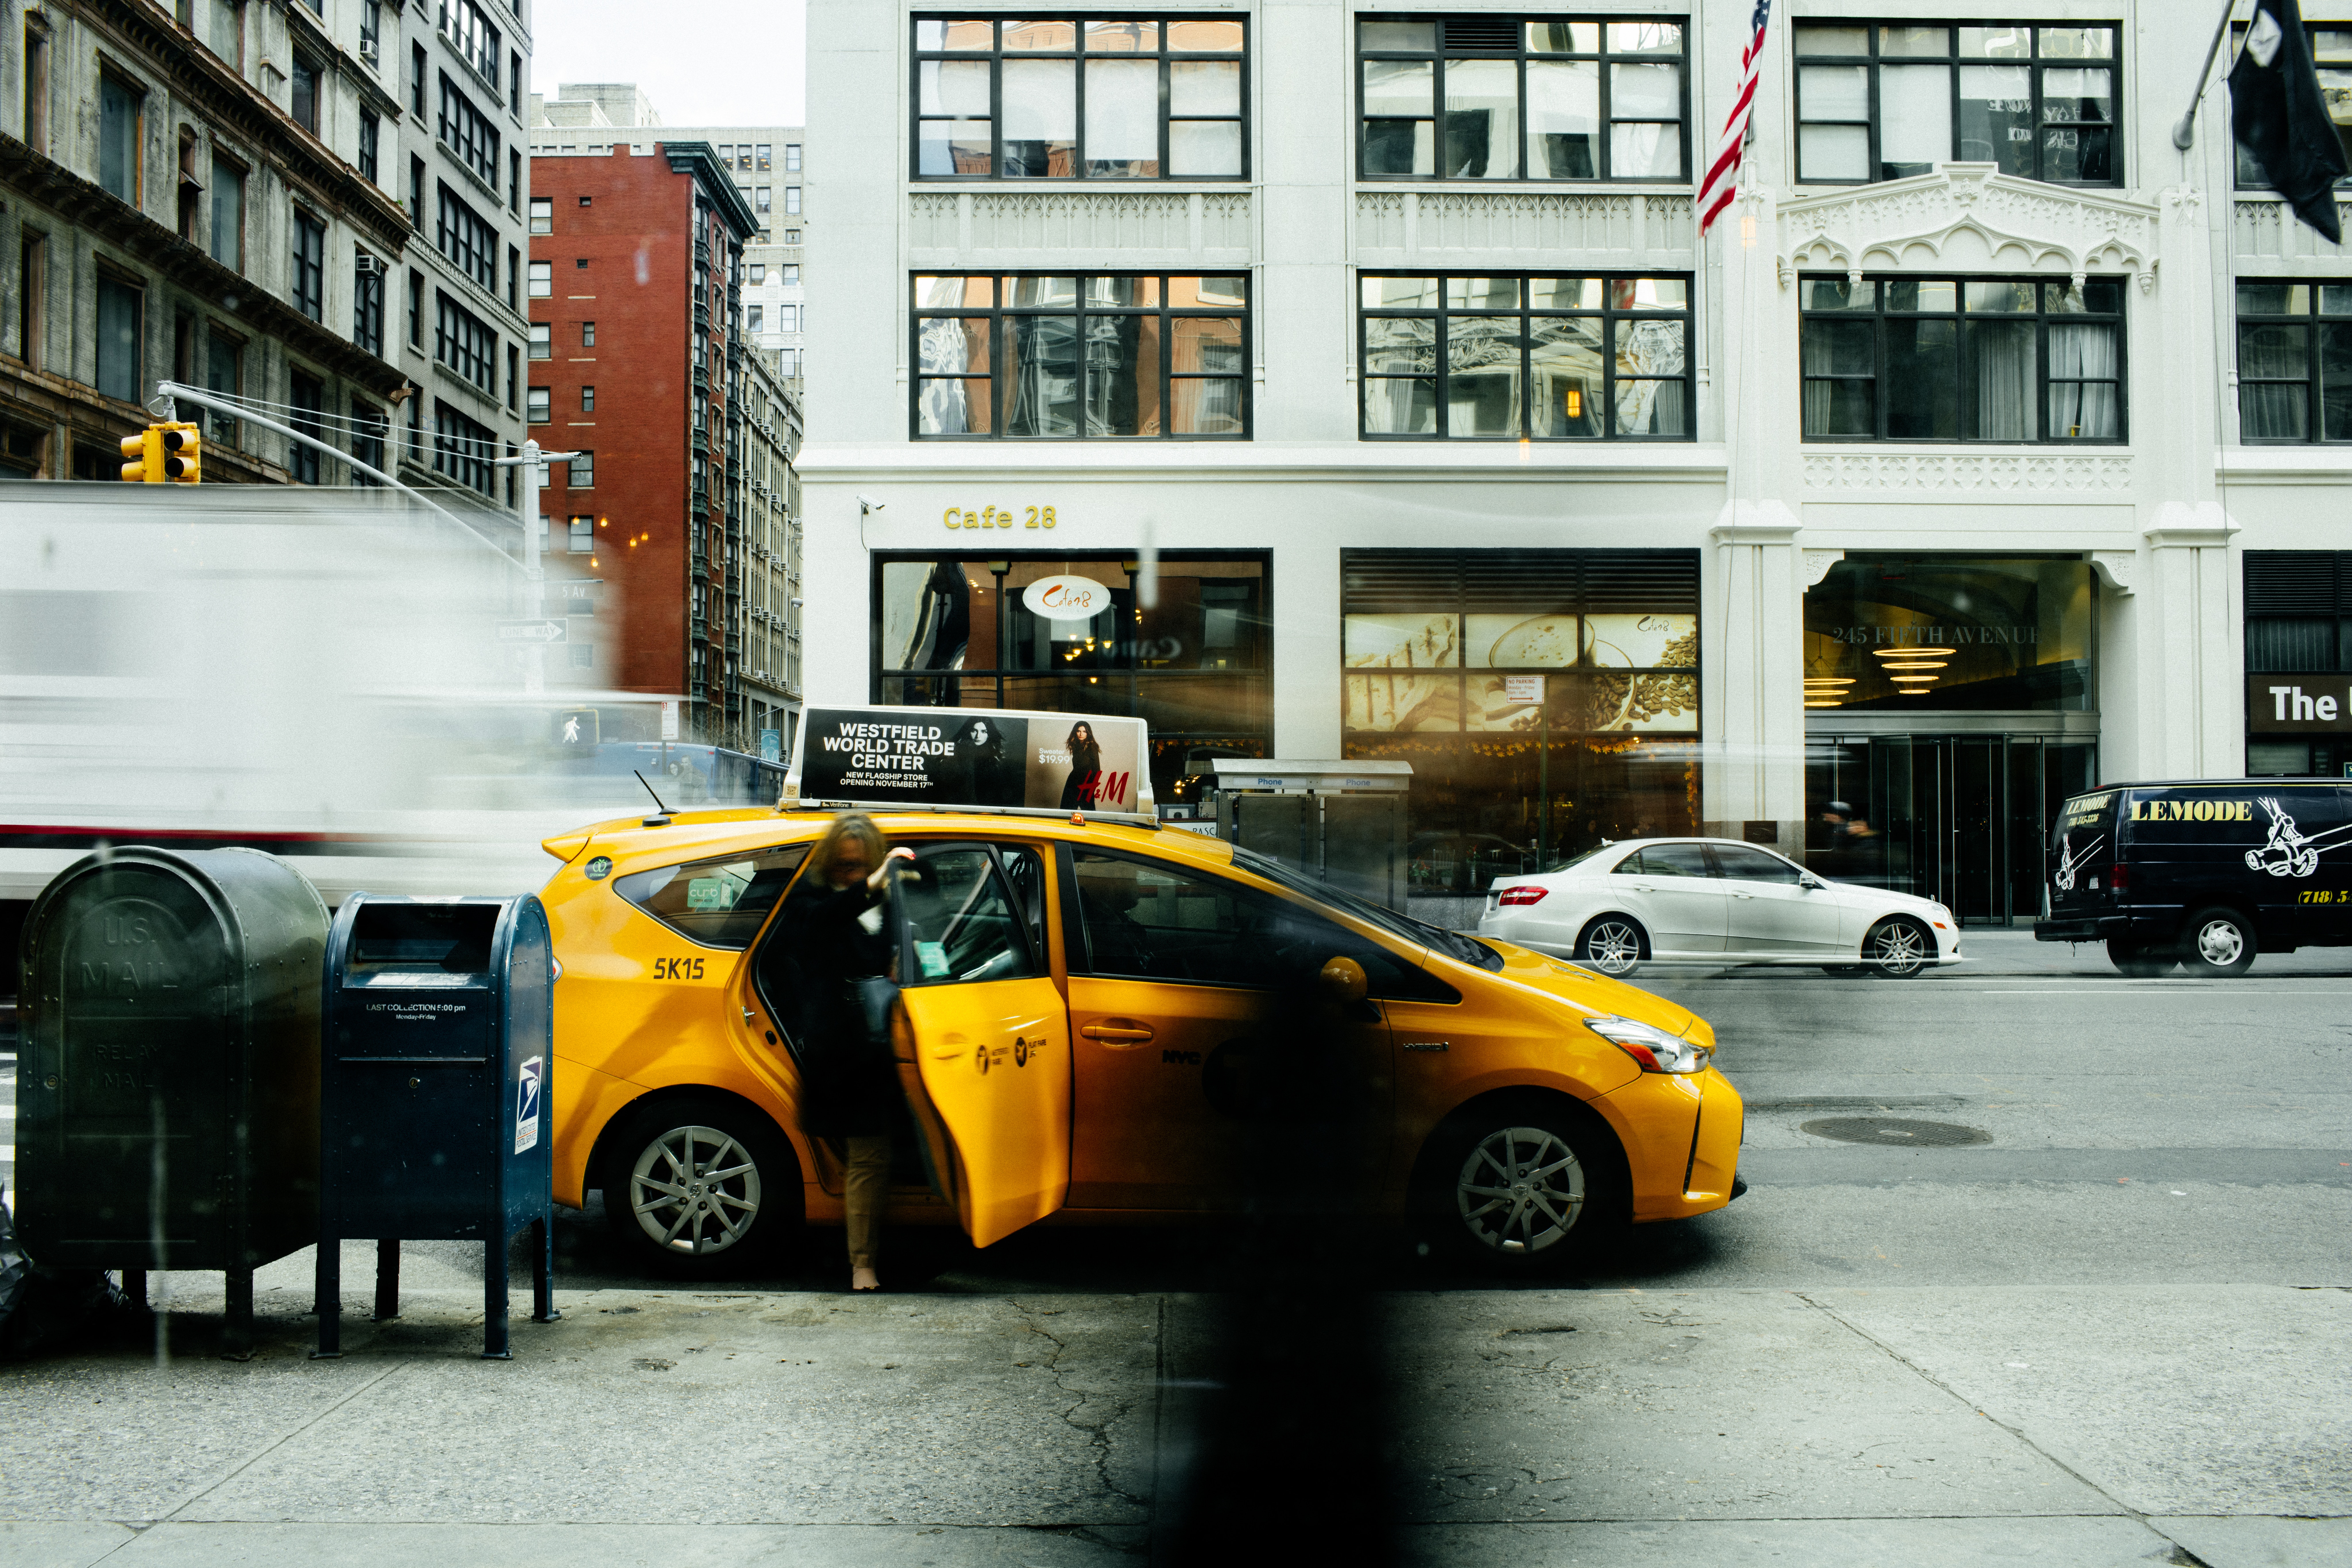
person, street, car, driving, parking, taxi, cab, transport, vehicle, sports car, supercar, land vehicle, automobile make, automotive design